Fernando Henrique Cardoso

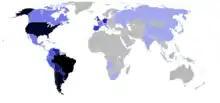
Foreign trips of Cardoso during his presidency

He also experienced personal problems with former ally Itamar Franco, his predecessor who later became Governor of Minas Gerais, a fierce opponent of his administrative reforms that saw the state lose its capacity to contract debt and forced a reduction of local government spending. Cardoso was also criticized for amending the constitution to his own benefit, allowing him to stay eight years in office. His popularity in his first four years, gained with the success of Plano Real, decreased during his last four years as the currency crisis was followed by lower economic growth and employment rates, greater public debt, growing political dissent, low levels of investment in appropriate infrastructure, and, finally, an energy crisis caused by an unexpected drought, as over 80% of Brazil's electricity is hydroelectric. He publicly admitted that he could have done more for public security and for the creation of new jobs, but defended his policies in areas such as health and education.